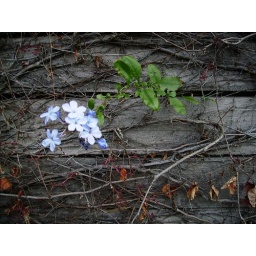
A wall behind a house in an alley, possibly off Fenwick St, between Rathdowne and Canning in North Carlton.